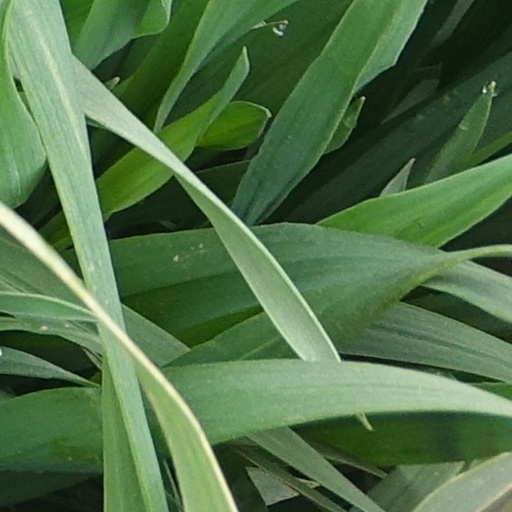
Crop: wheat